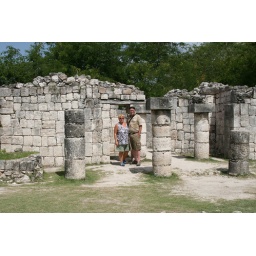
Les and I standing in one of the smaller buildings ruins